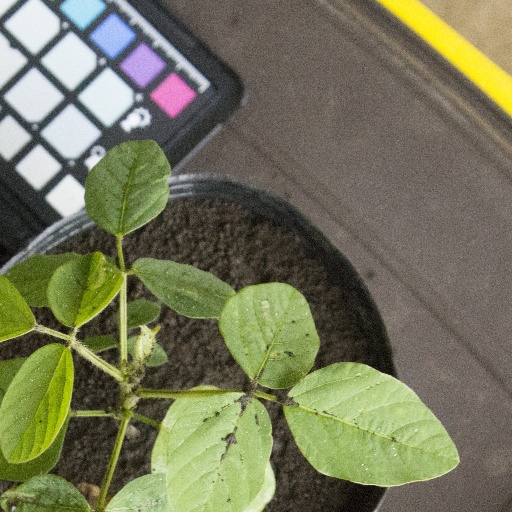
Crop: soybean